Woolslair Elementary School

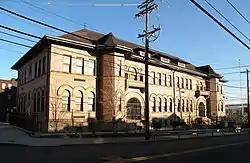

The Woolslair Elementary School in the Bloomfield neighborhood of Pittsburgh, Pennsylvania is a building from 1898. It was listed on the National Register of Historic Places in 1986.